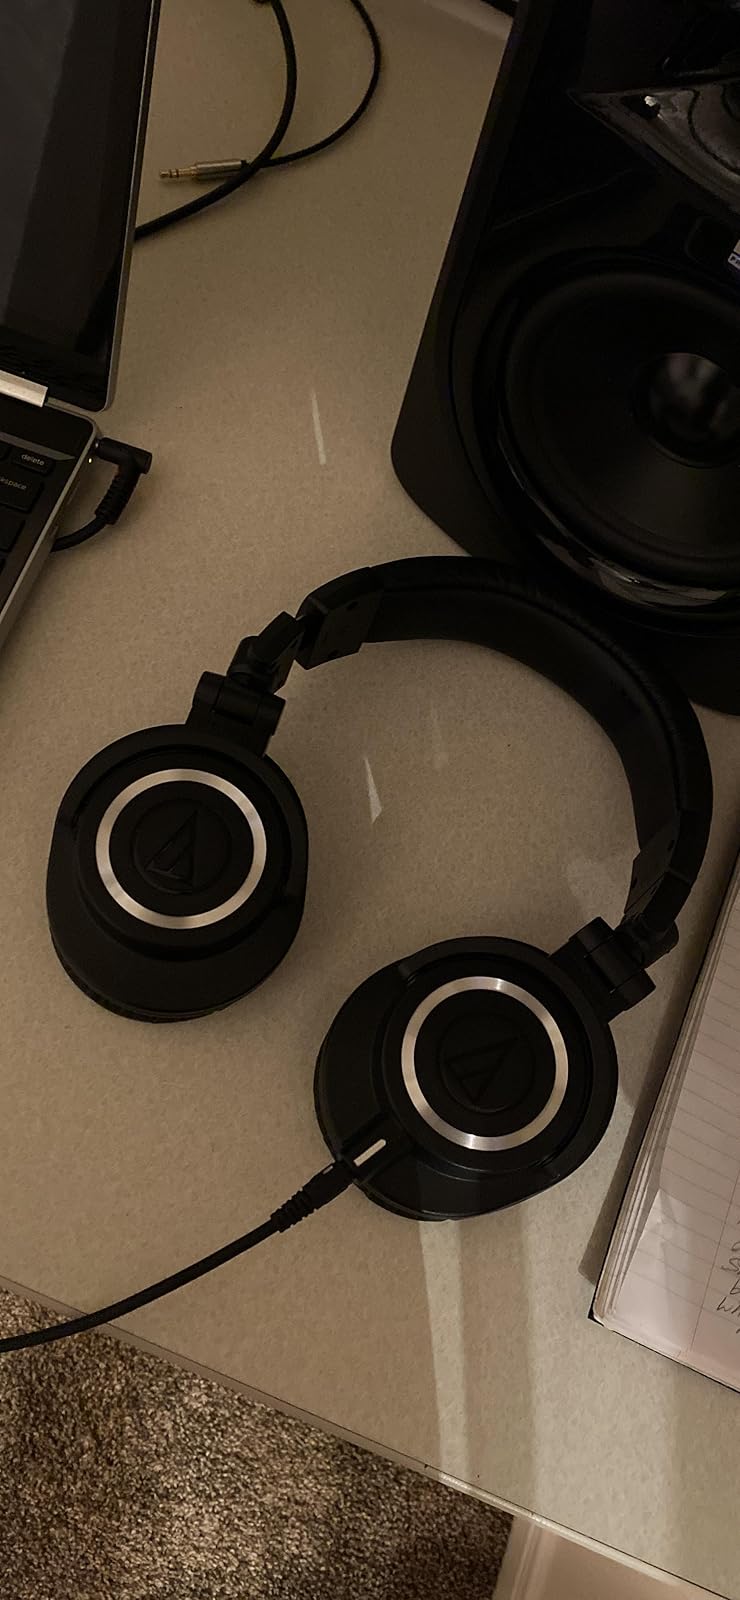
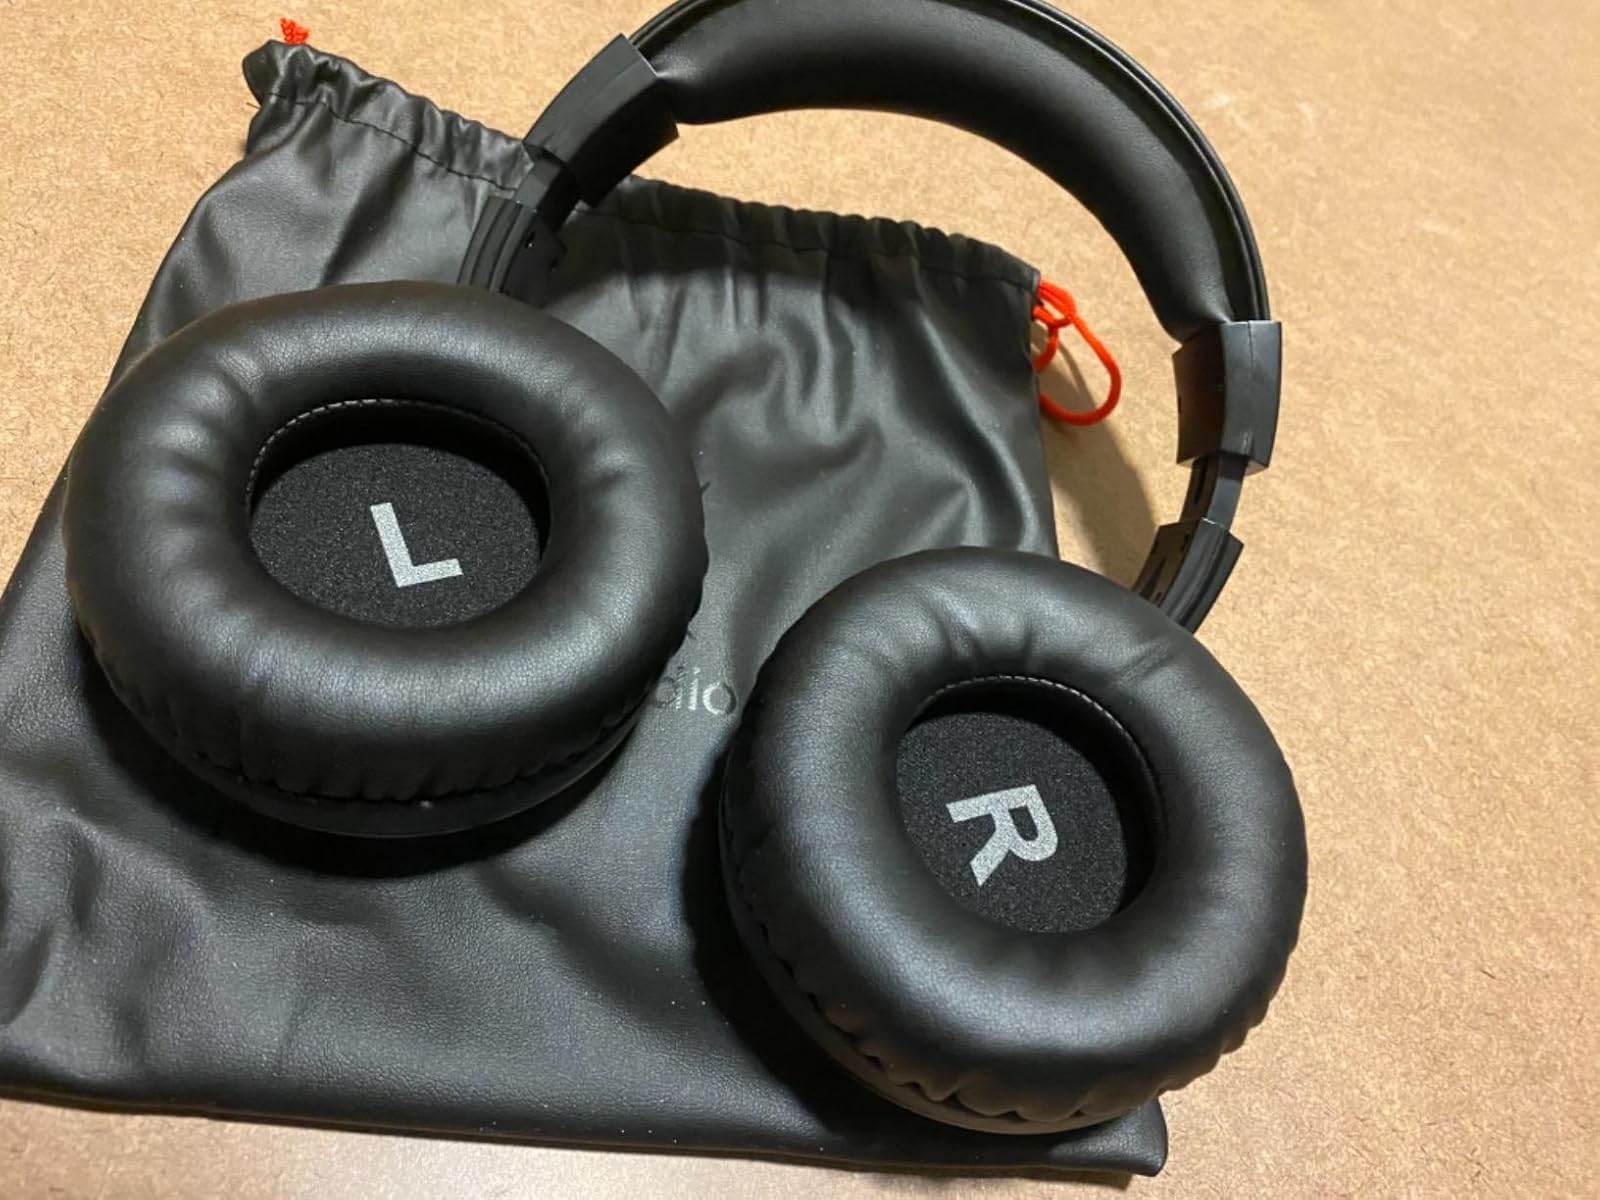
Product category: headphones
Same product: no